Sancho VI of Navarre

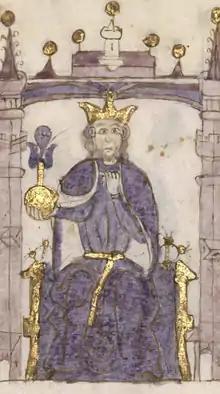
Miniature of Sancho VI in the "Compendium of chronicles about kings", Biblioteca Nacional, Madrid

Sancho Garcés VI (21 April 1132 – 27 June 1194), called the Wise was King of Navarre from 1150 until his death in 1194. He was the first monarch to officially drop the title of "King of Pamplona" in favour of King of Navarre, thus changing the designation of his kingdom. Sancho Garcés was responsible for bringing his kingdom into the political orbit of Europe. He was the eldest son of García Ramírez, "the Restorer" and Margaret of L'Aigle.